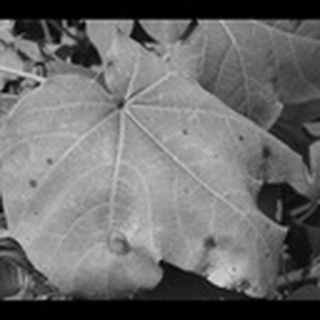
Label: cotton_target_spot